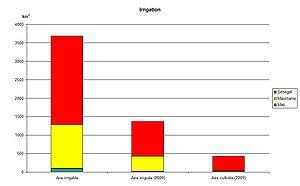
Surfaces irrigables, irriguées et cultivées dans la cadre de l'OMVS
L'Organisation pour la mise en valeur du fleuve Sénégal est une organisation intergouvernementale de développement créée le 11 mars 1972 à Nouakchott par le Mali, la Mauritanie et le Sénégal, en vue de gérer le bassin versant du fleuve Sénégal, bassin qui s'étend sur une surface de 289 000 km². Son siège se trouve à Dakar.